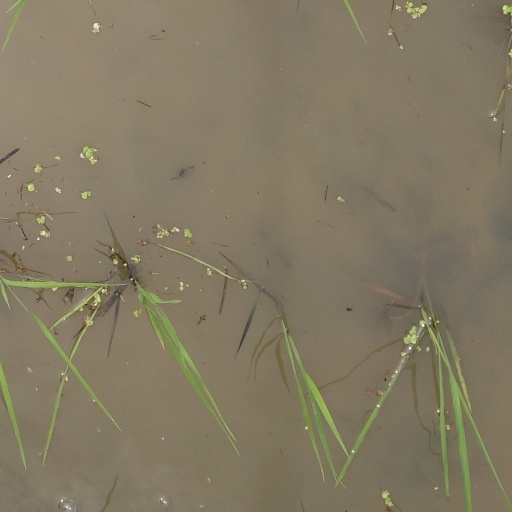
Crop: rice